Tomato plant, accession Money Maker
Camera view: vertical (180 deg); turntable rotation: 150 degrees
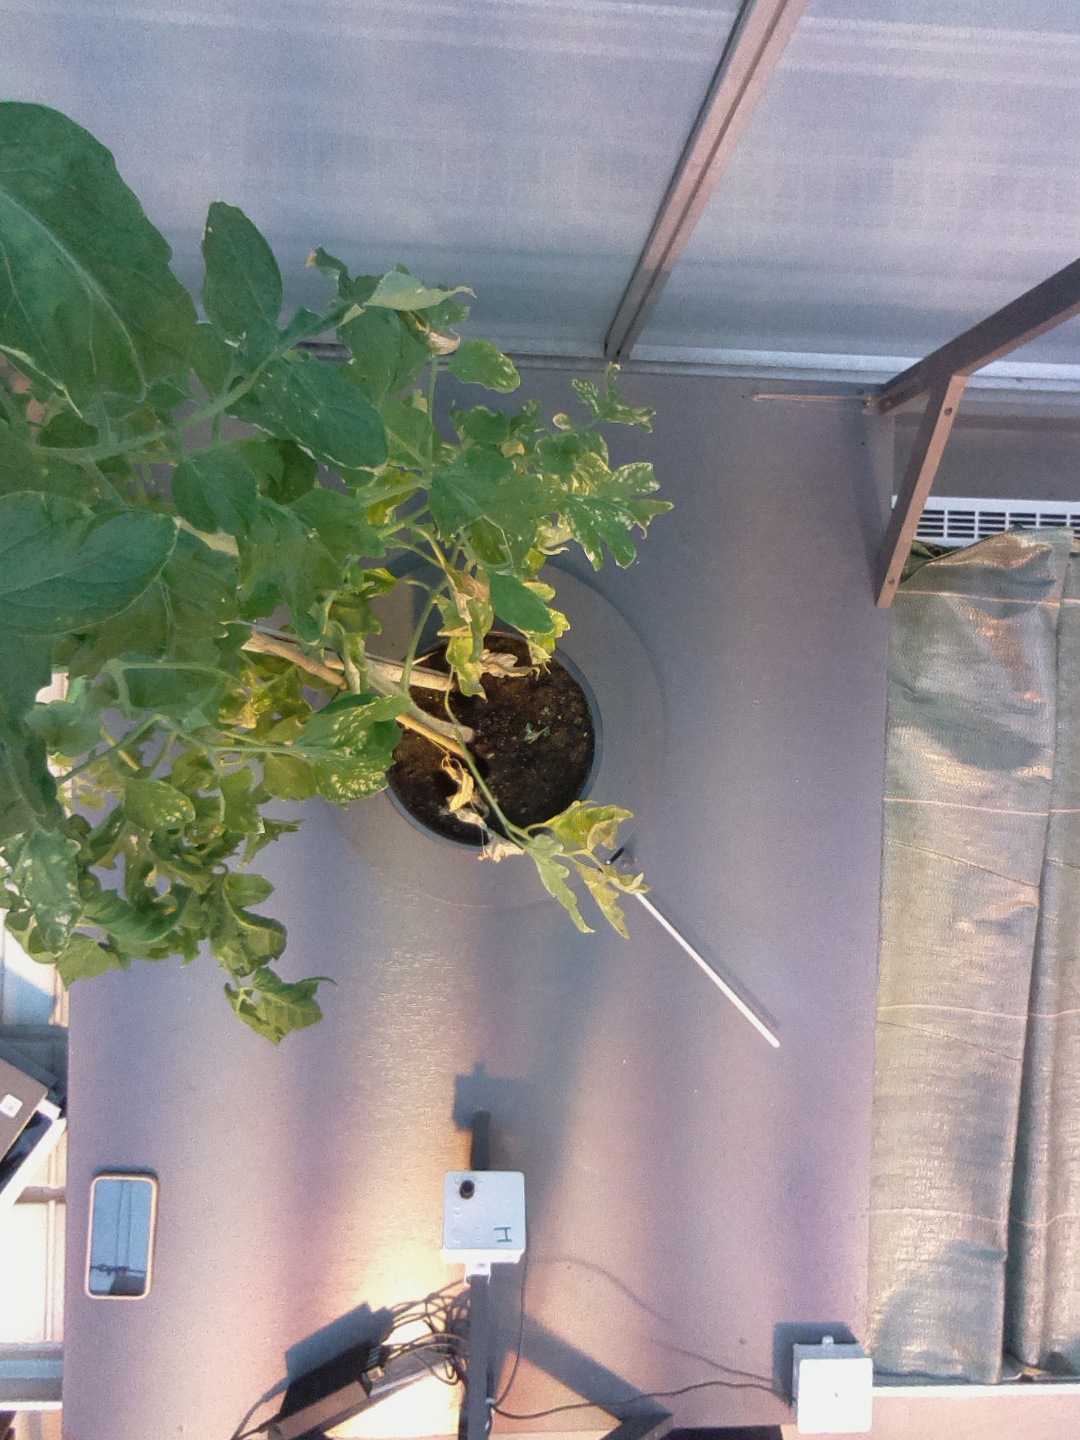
BBCH growth stage 73: 30%-40% of final fruit size